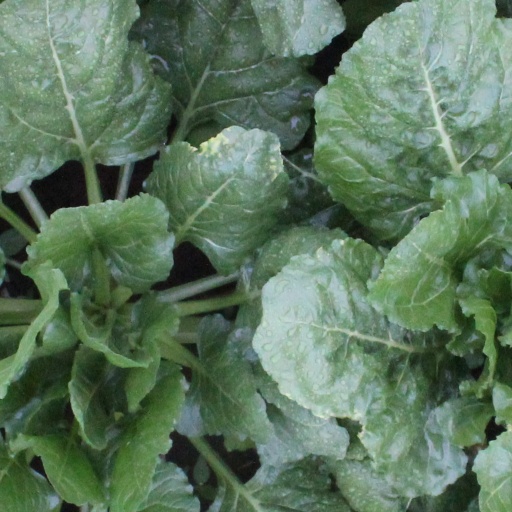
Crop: sugar beet